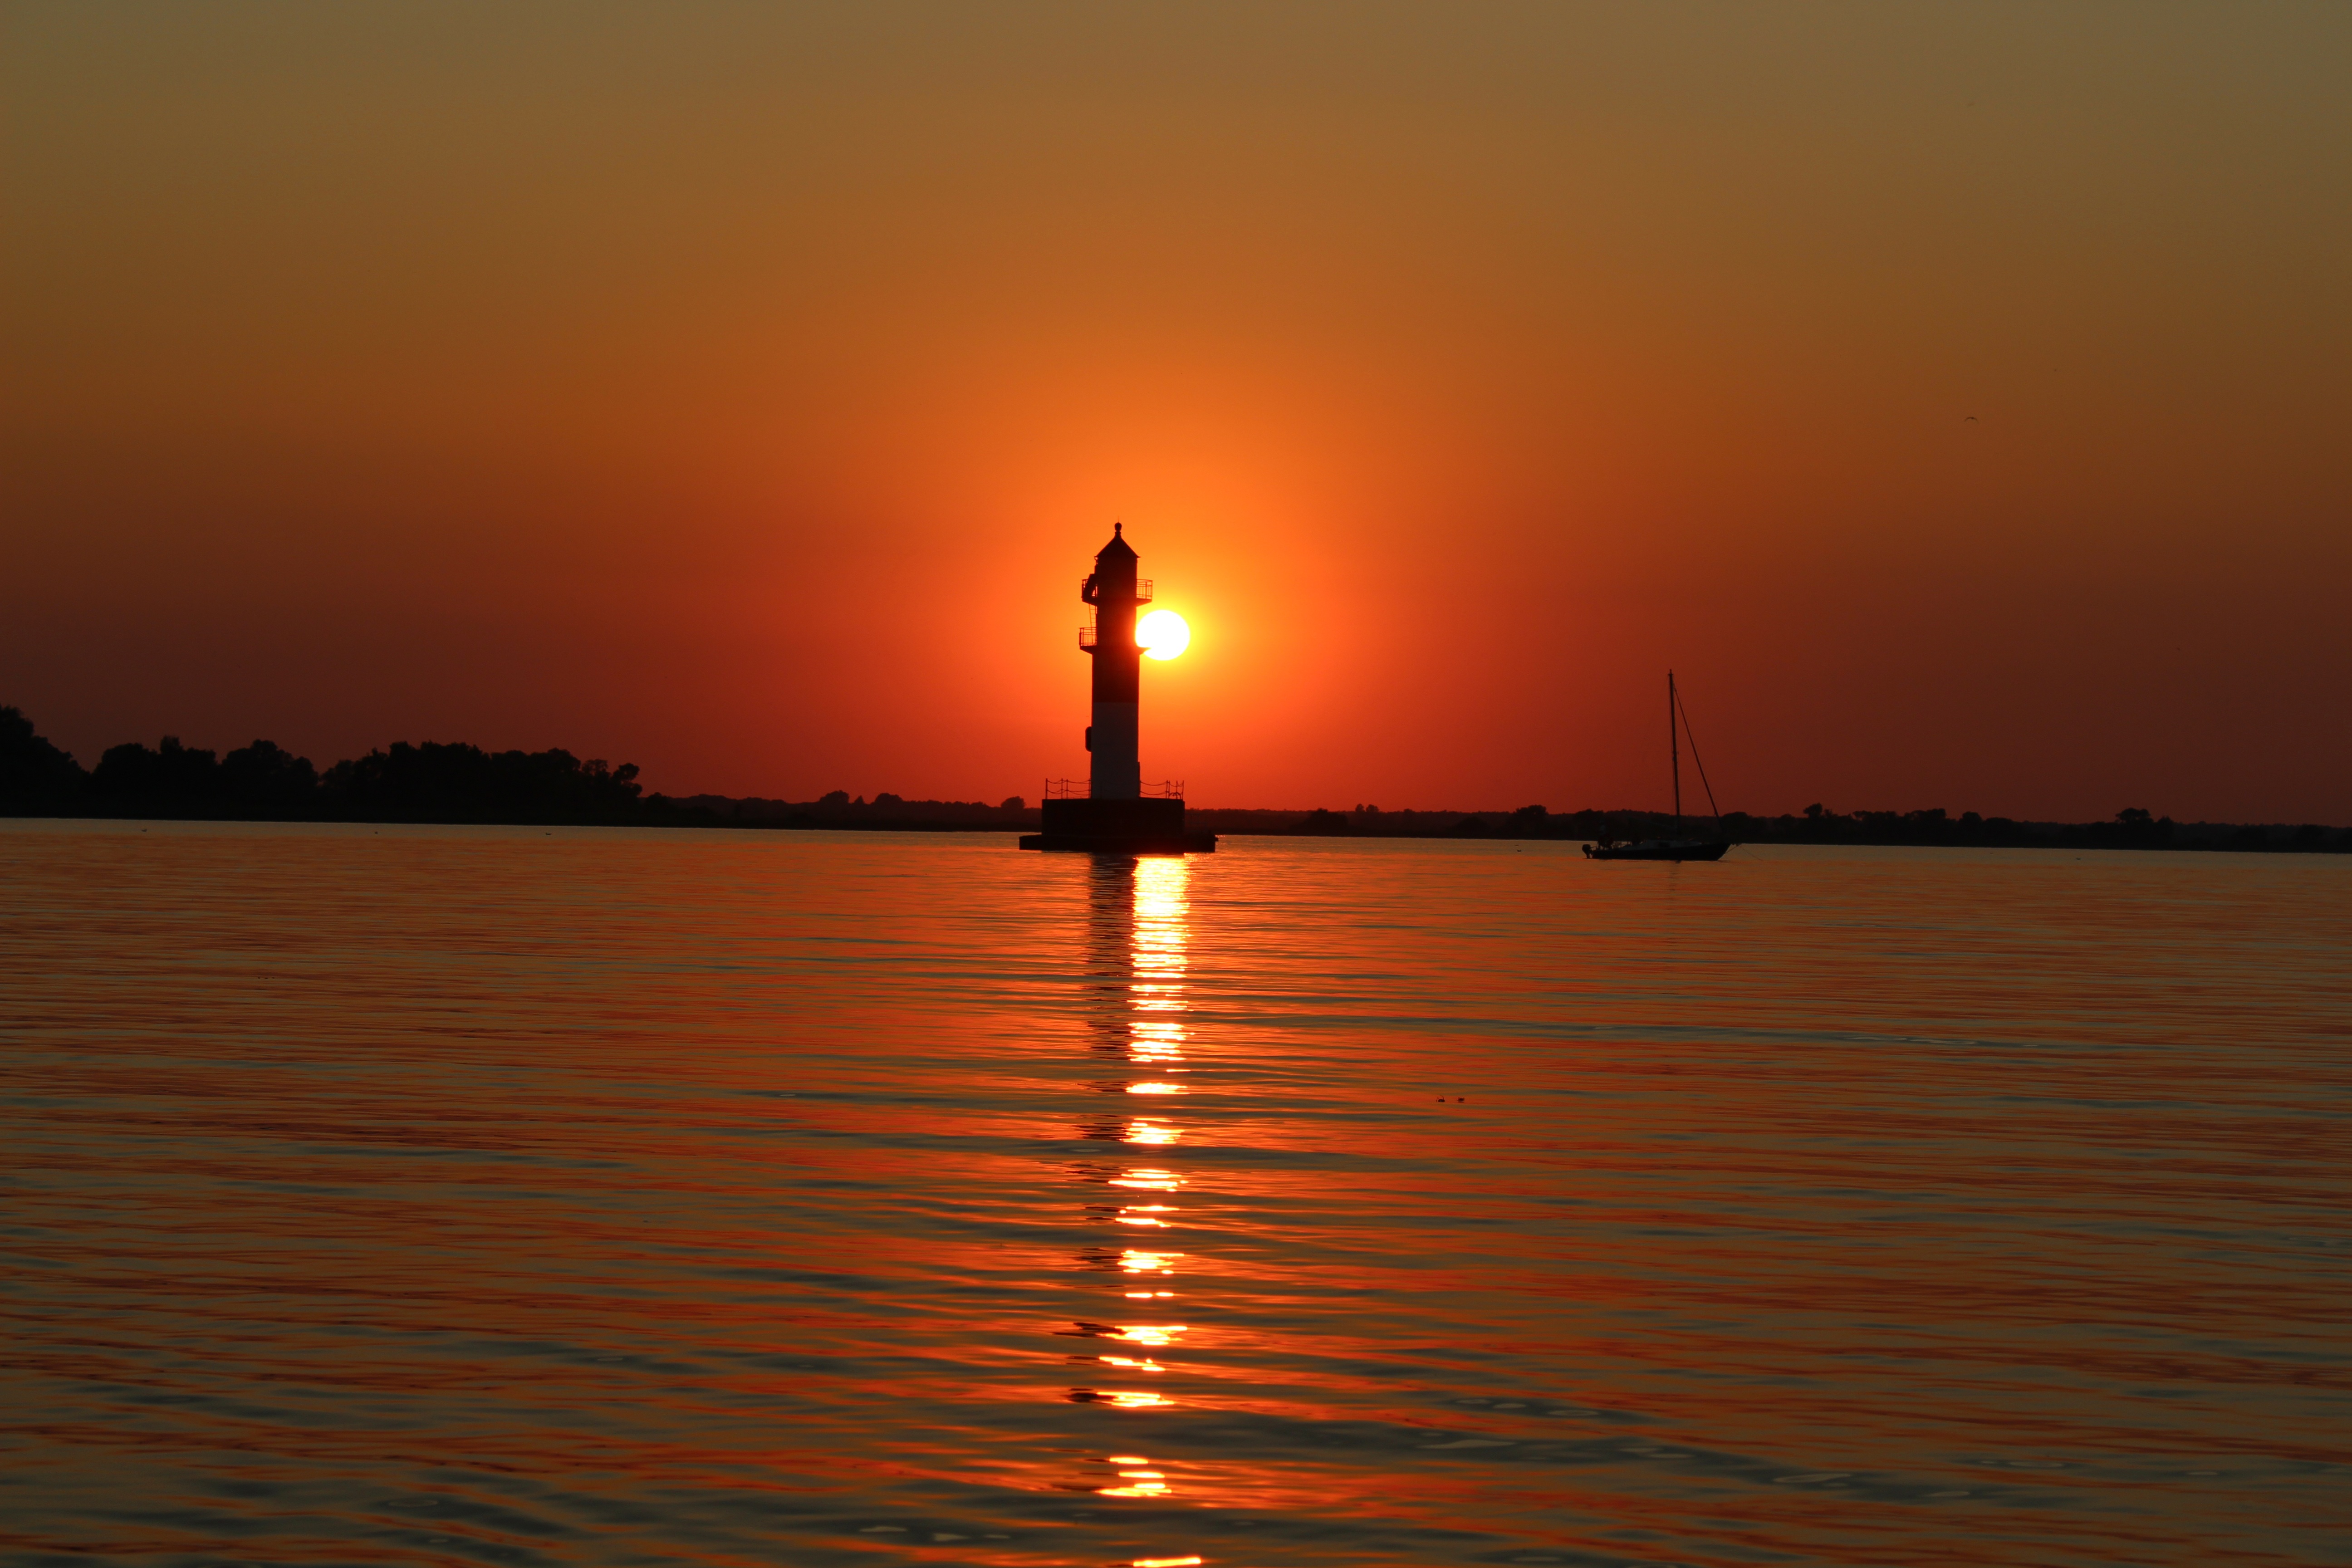
landscape, sea, water, nature, horizon, sun, sunrise, sunset, sunlight, morning, dawn, river, summer, dusk, evening, lantern, reflection, tower, poland, afterglow, the river odra